Laetiporus sulphureus

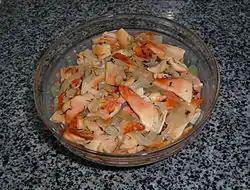
Prepared dish, with onions

Due to its taste, "Laetiporus sulphureus" has been called the "chicken polypore" and "chicken-of-the-woods" (not to be confused with "Grifola frondosa", the so-called "hen-of-the-woods").